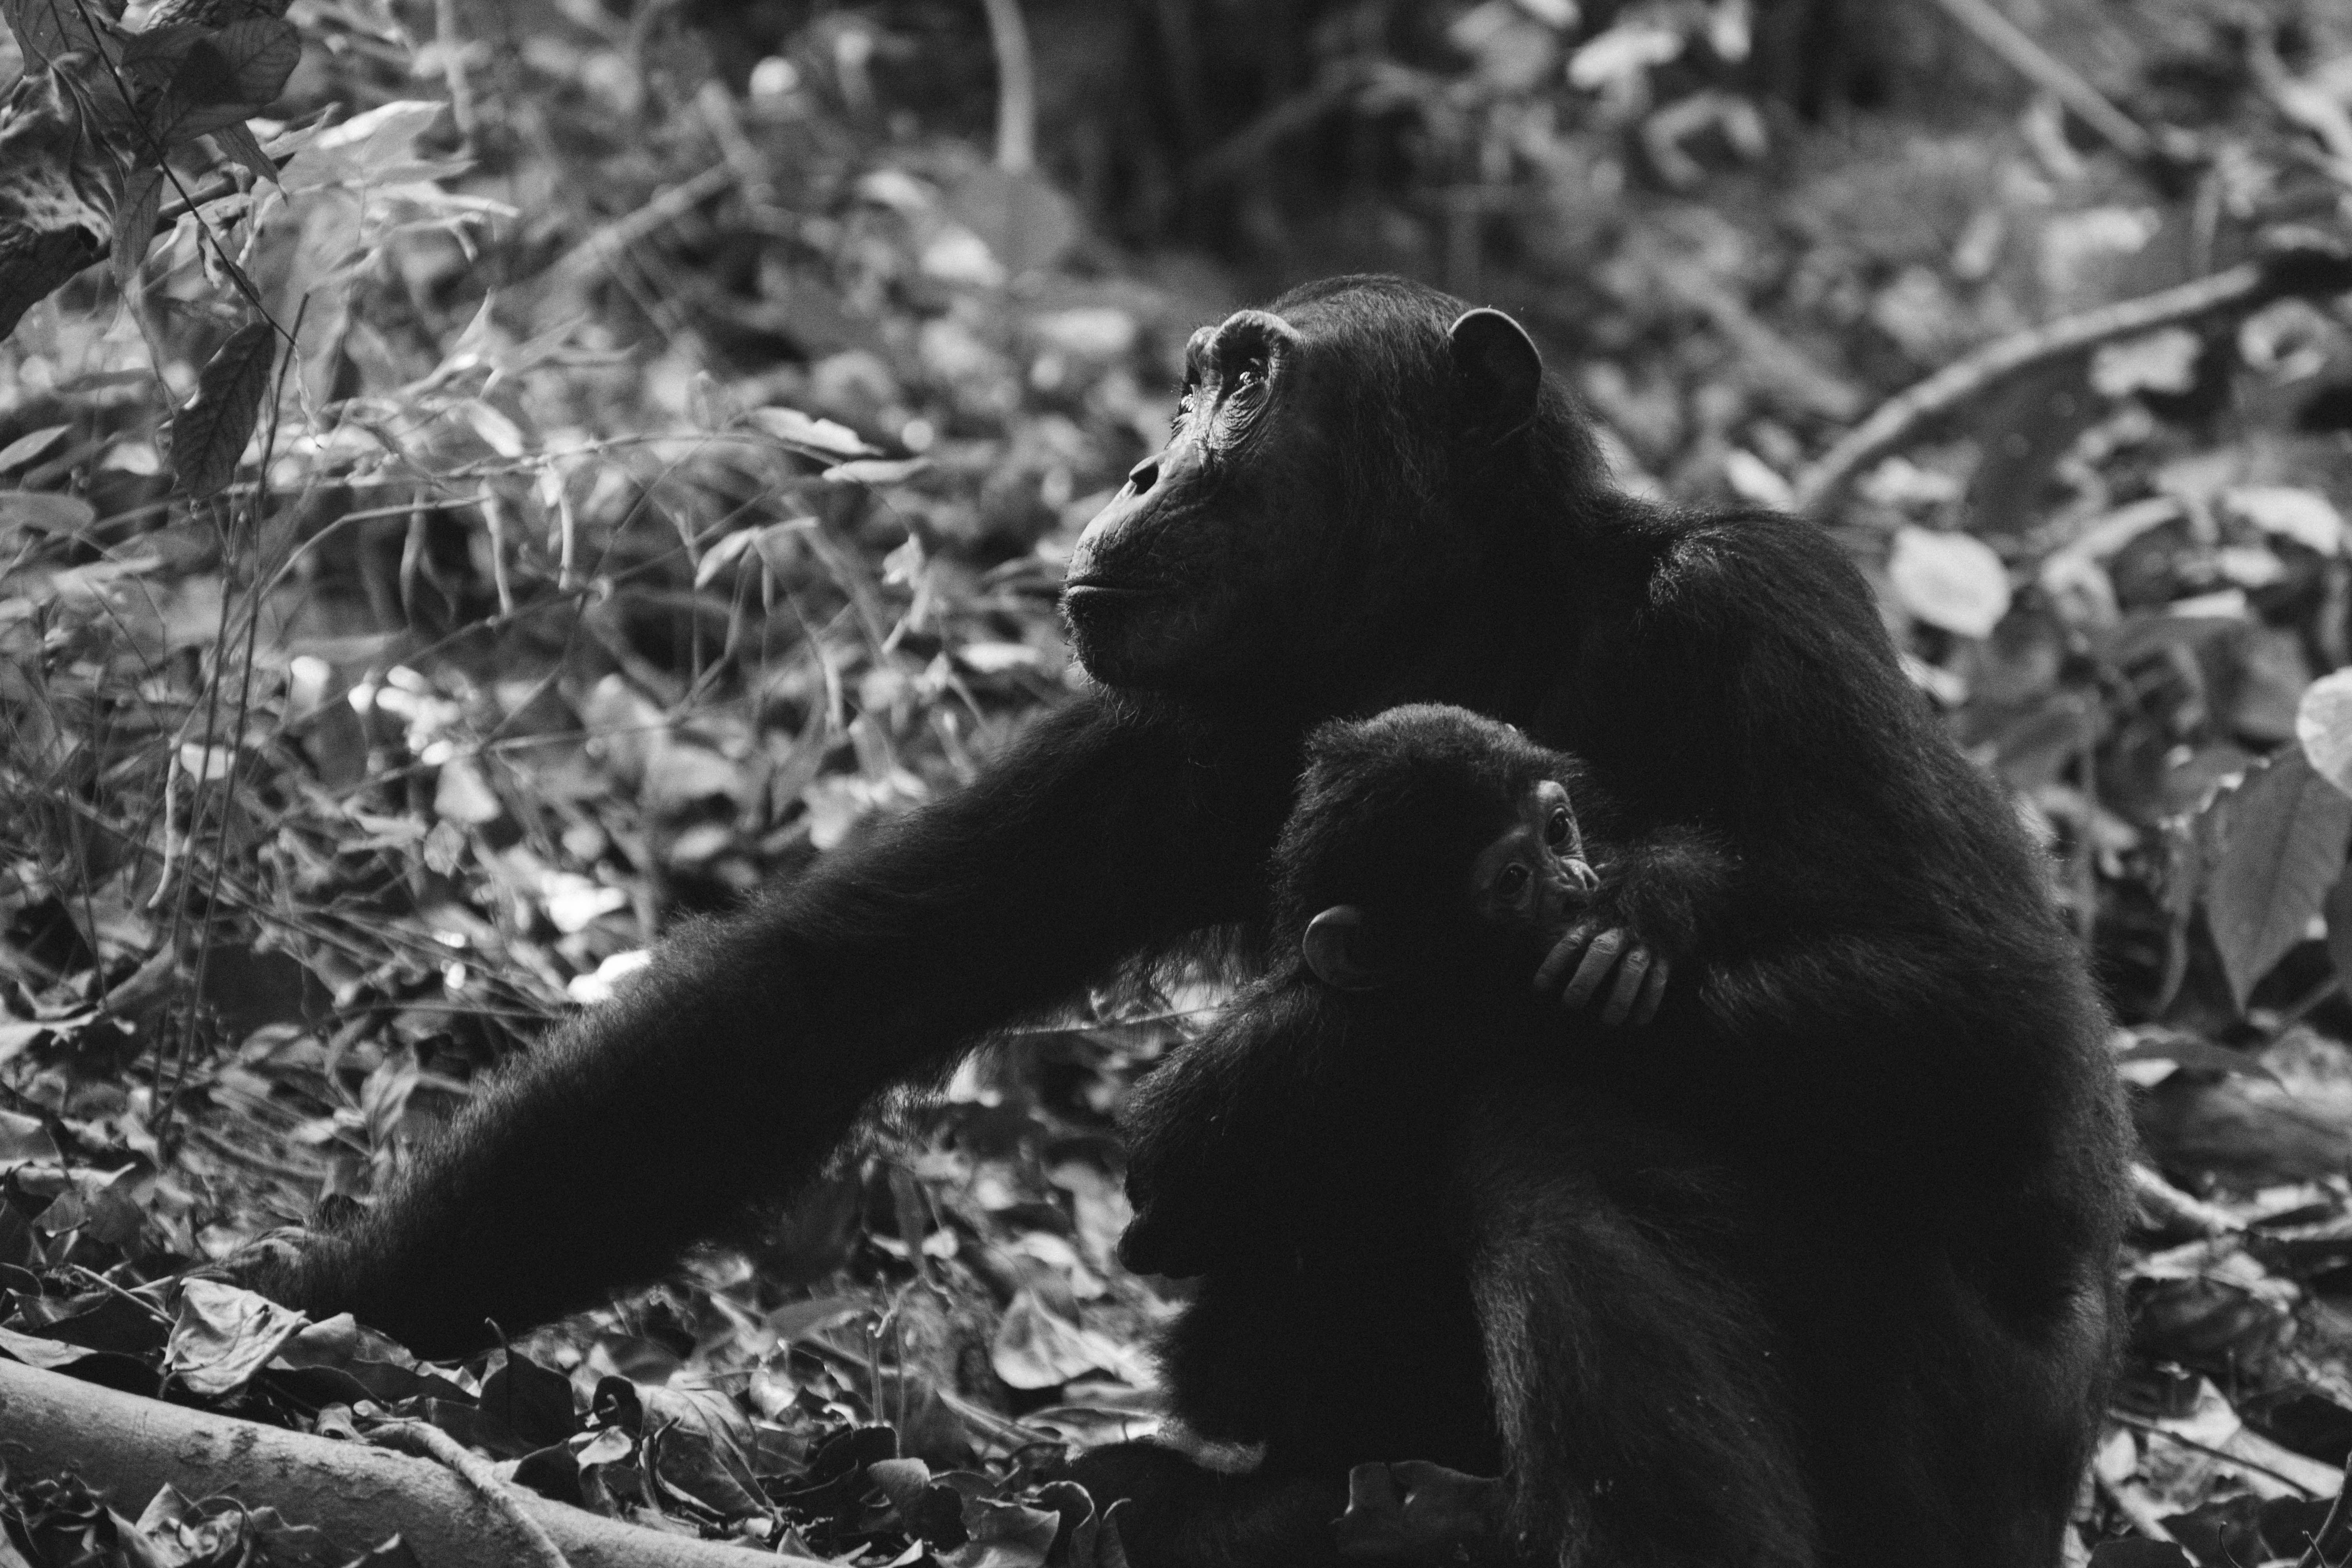
black, black and white, mammal, vertebrate, chimpanzee, fauna, great ape, monochrome photography, monochrome, primate, wildlife